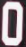
Number: 0